Wyn Murray

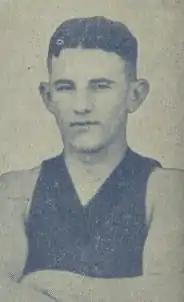

George Wynyatt "Wyn" Murray (4 July 1908 – 21 December 1947) was an Australian rules footballer who played with Melbourne in the Victorian Football League (VFL).